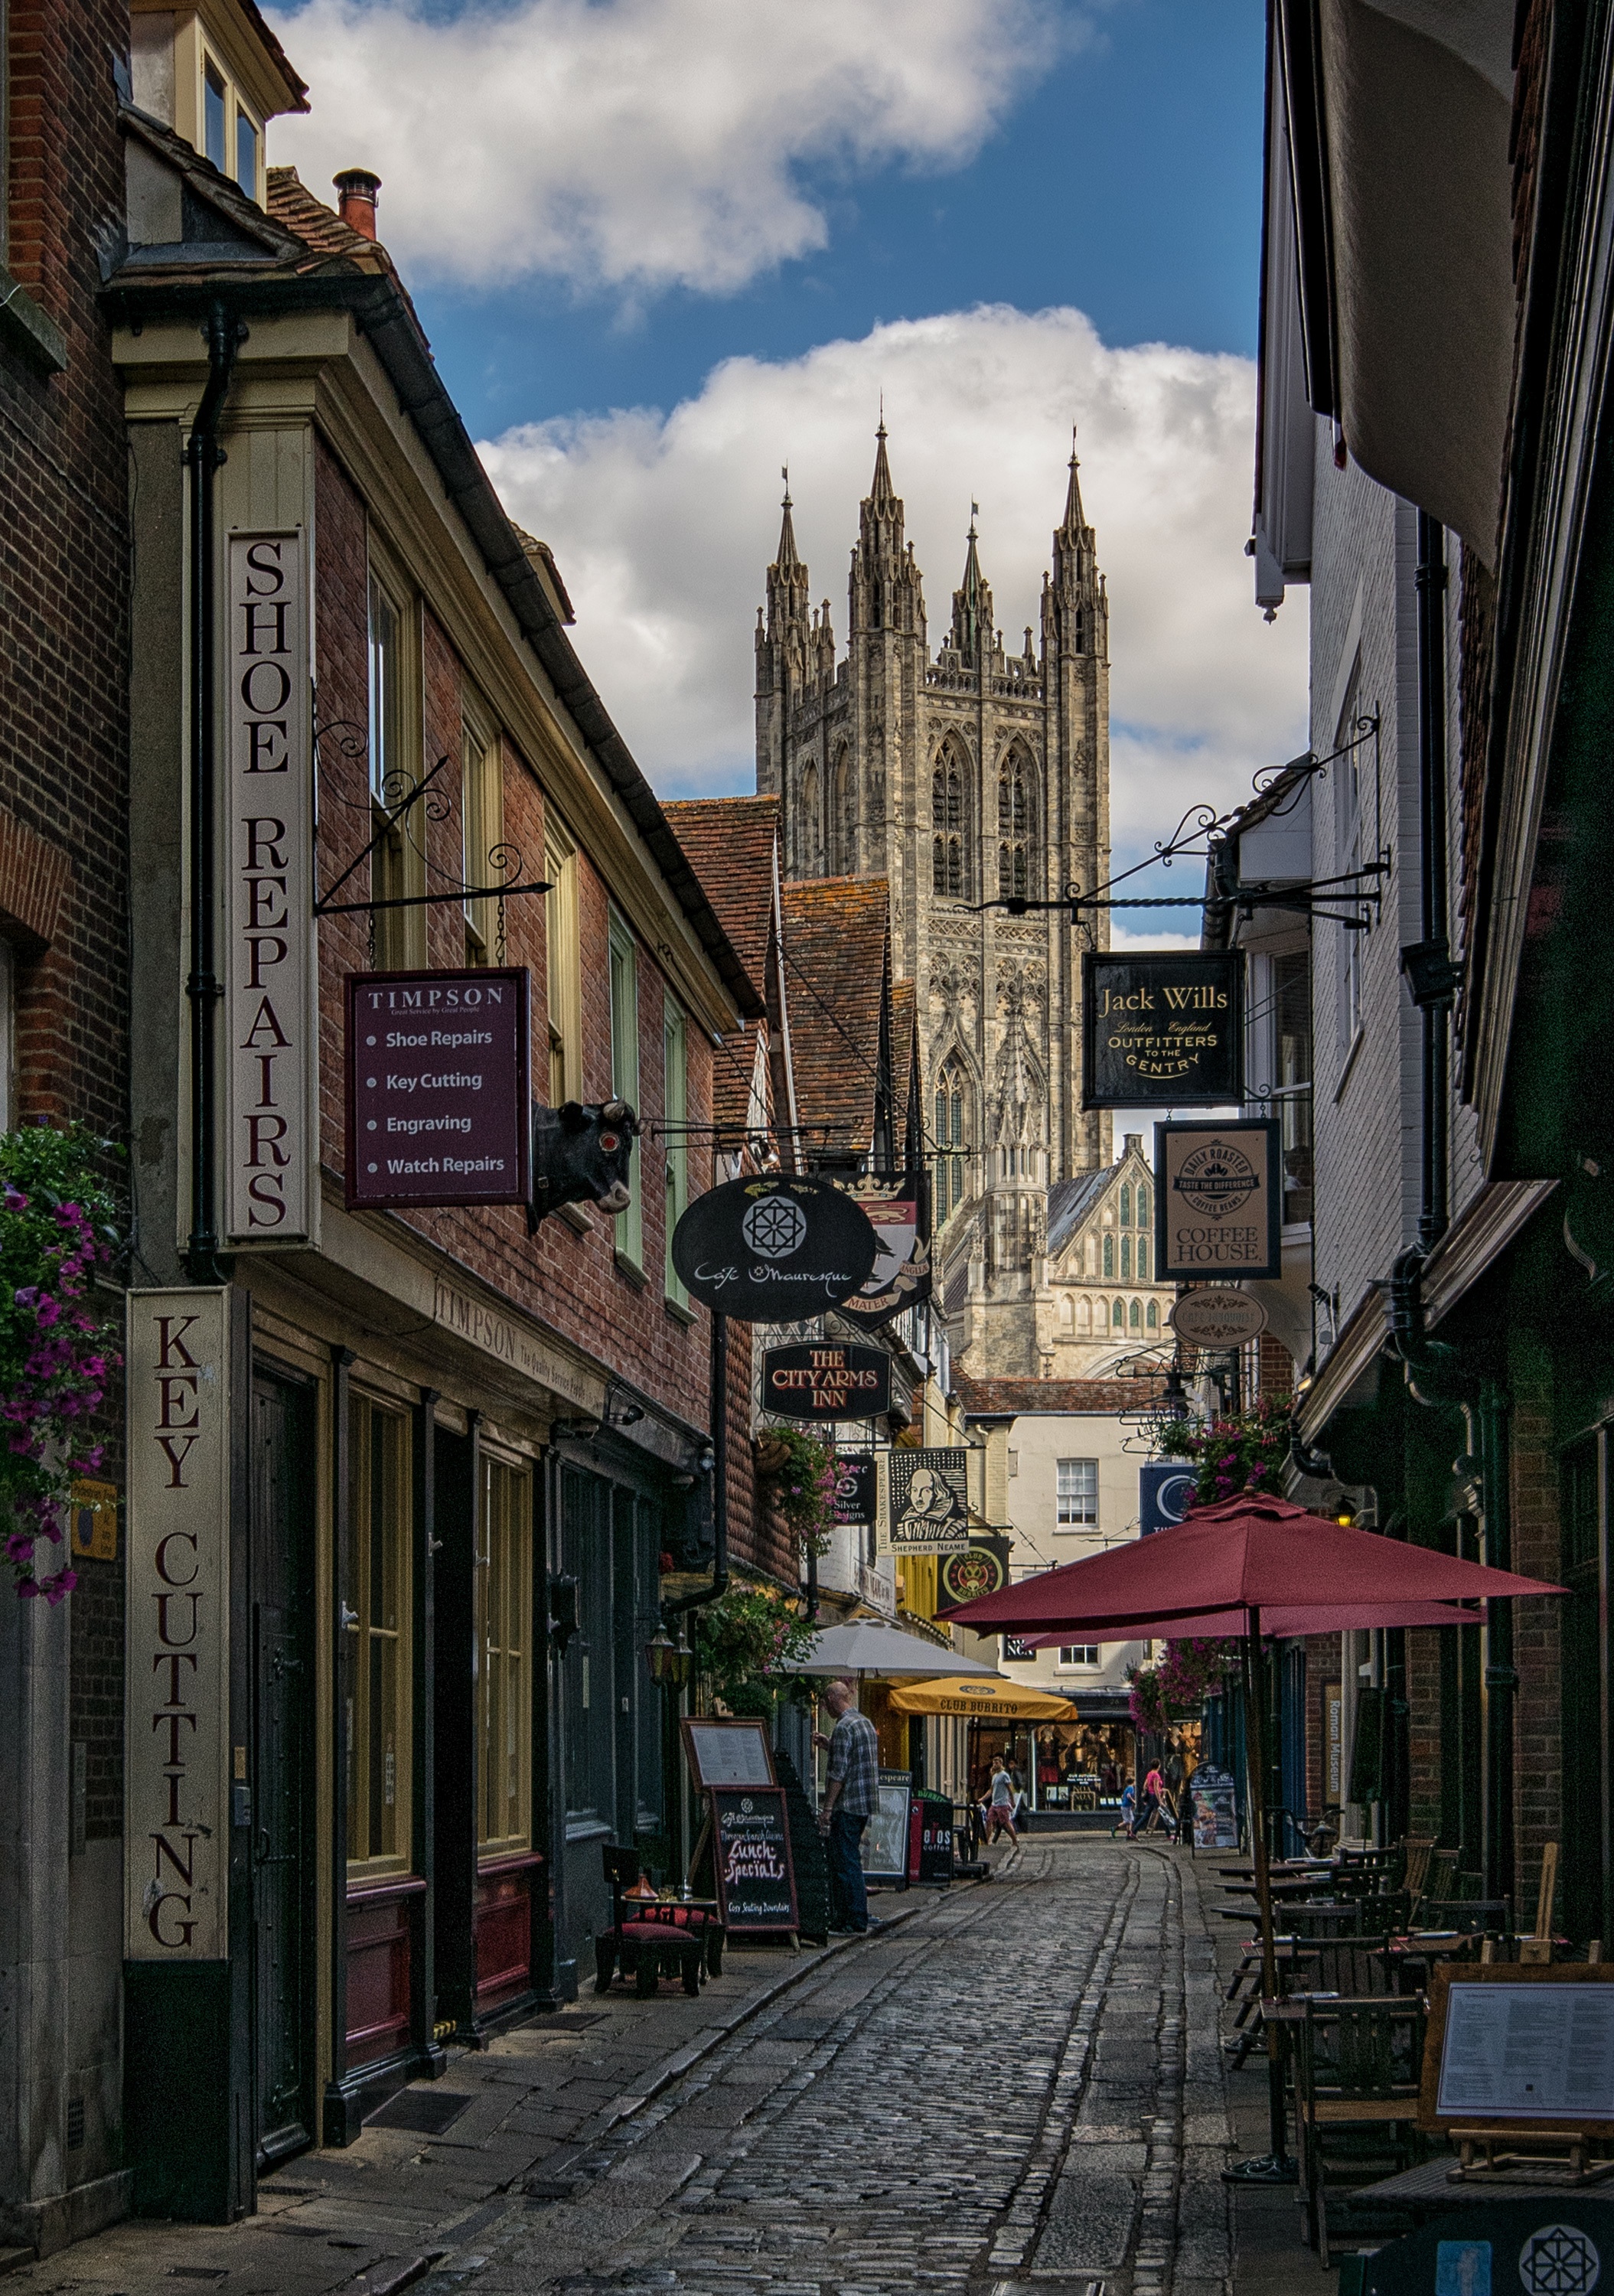
architecture, road, street, house, town, alley, city, cityscape, downtown, village, evening, facade, waterway, infrastructure, neighbourhood, urban area, residential area, human settlement